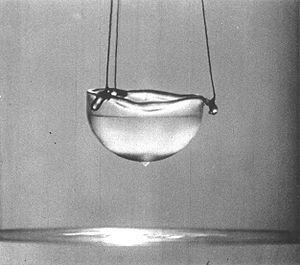
La superfluidité est un état de la matière dans lequel celle-ci se comporte comme un fluide dépourvu de toute viscosité.
Un flux non visqueux est l'écoulement d'un fluide non visqueux, c'est-à-dire dont la viscosité est nulle.